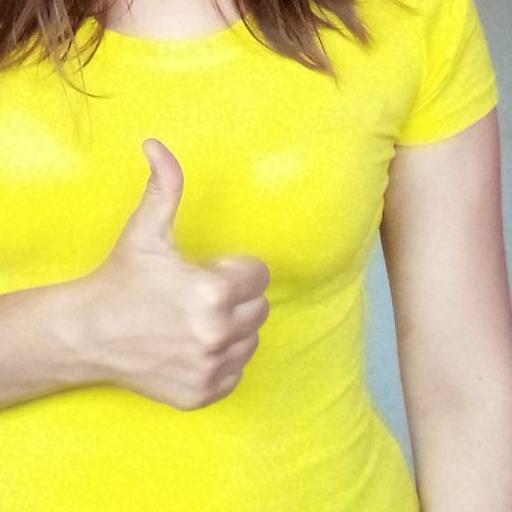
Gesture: like